Seaweed

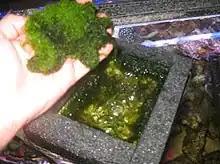
Seaweed is lifted out of the top of an algae scrubber/cultivator, to be discarded or used as food, fertilizer, or skin care.

Seaweed's appearance resembles non-woody terrestrial plants. Its anatomy includes: